Devonport, Tasmania

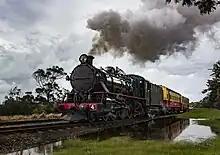
The heritage Don River Railway.

The establishment of the roll-on/roll-off (RORO) terminal at East Devonport in 1959 further enhanced transportation capabilities, with the "Princess of Tasmania" ferry service commencing operations. The "Princess of Tasmania" service, popularised for its innovative 'sea road' concept, facilitated vehicle travel between Victoria and Tasmania, responding to the growing demand from tourists who sought independent car exploration.